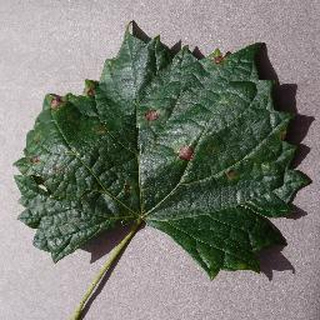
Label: grape_black_rot